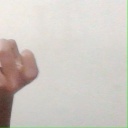
अक्षर: ज